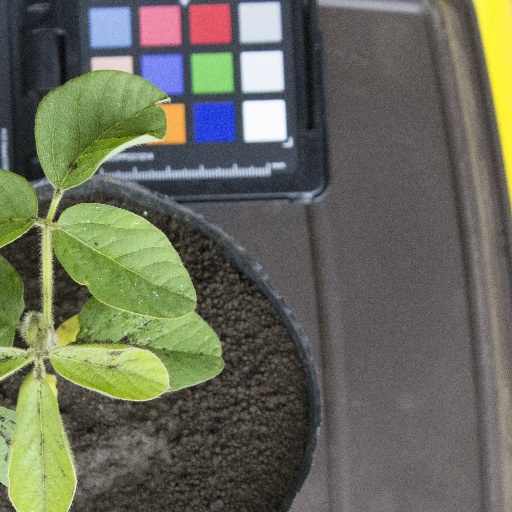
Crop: soybean